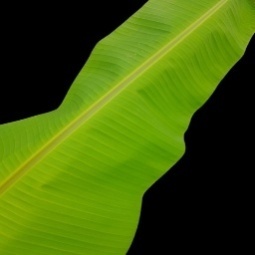
Label: Healthy